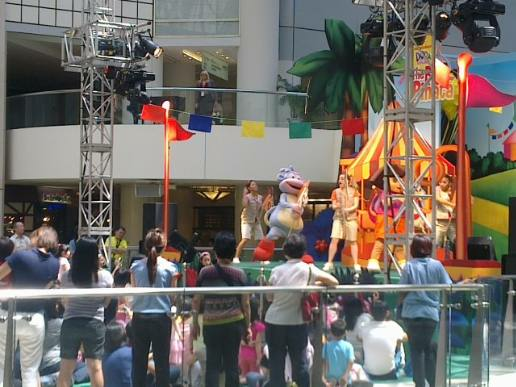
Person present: Yes